Harry Aubrey Toulmin Sr.

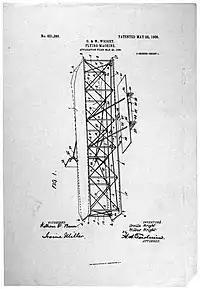
Partly Illustration of patent no. 821,393, the Wright flying machine patent prepared by Toulmin.

Orville and/or Wilbur would travel to Springfield by the interurban streetcar from Dayton to meet with Toulmin at the Patent Law Office of Toulmin & Toulmin. After their initial meeting, Wilbur met Toulmin thirteen days later on February 4, 1904 to discuss foreign patent applications, while Orville and Charlie Taylor started constructing three new engines to replace the 1903 engine wrecked beyond repair after the end of the fourth flight of December 17, 1903 at Kitty Hawk.